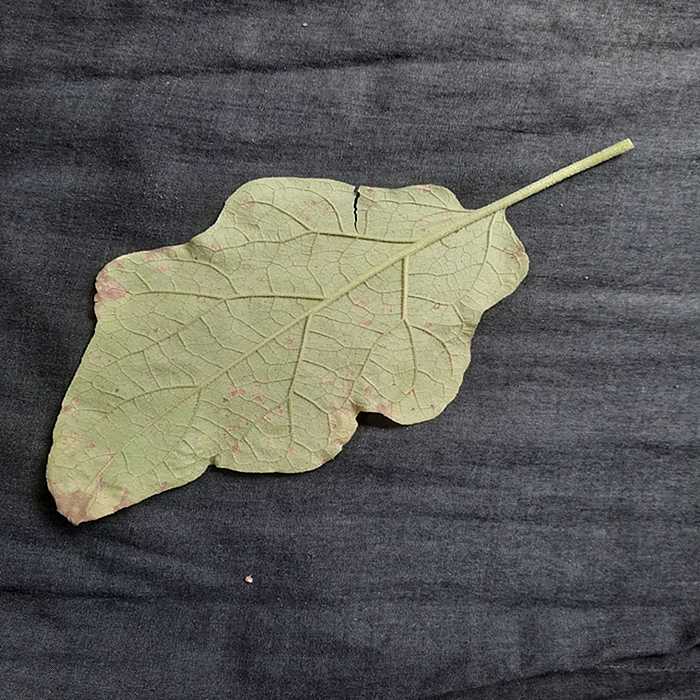
Plant: Eggplant
Label: Eggplant Cercopora leaf spot